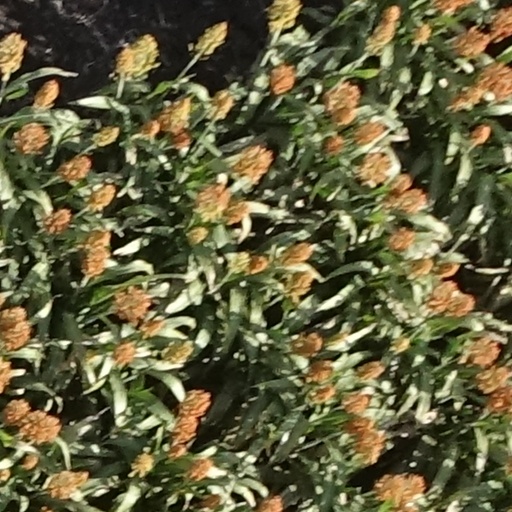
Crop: sorghum